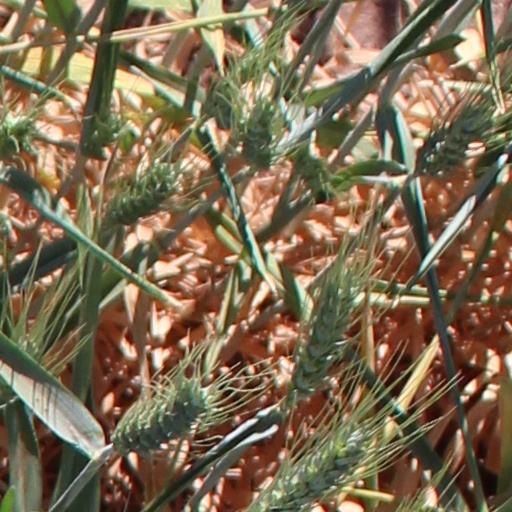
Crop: wheat